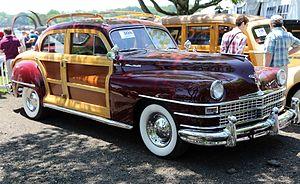
Un woody est un type de carrosserie rétro vintage américain, des débuts de l'histoire de l'automobile, en vogue aux États-Unis entre les années 1930 et années 1950.